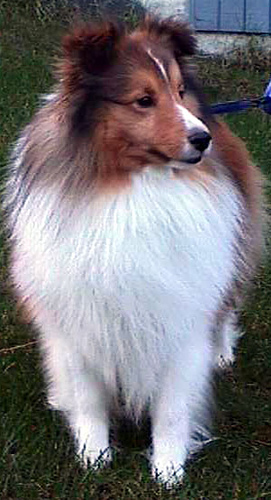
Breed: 274-n000110-Shetland_sheepdog